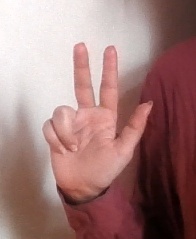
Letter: al